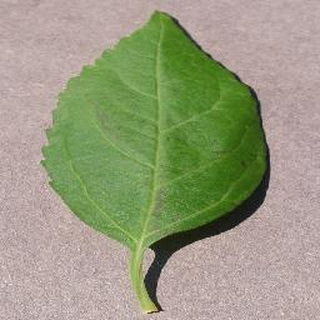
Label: healthy_cherry